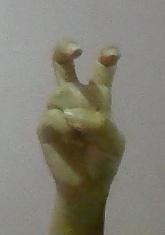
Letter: toot